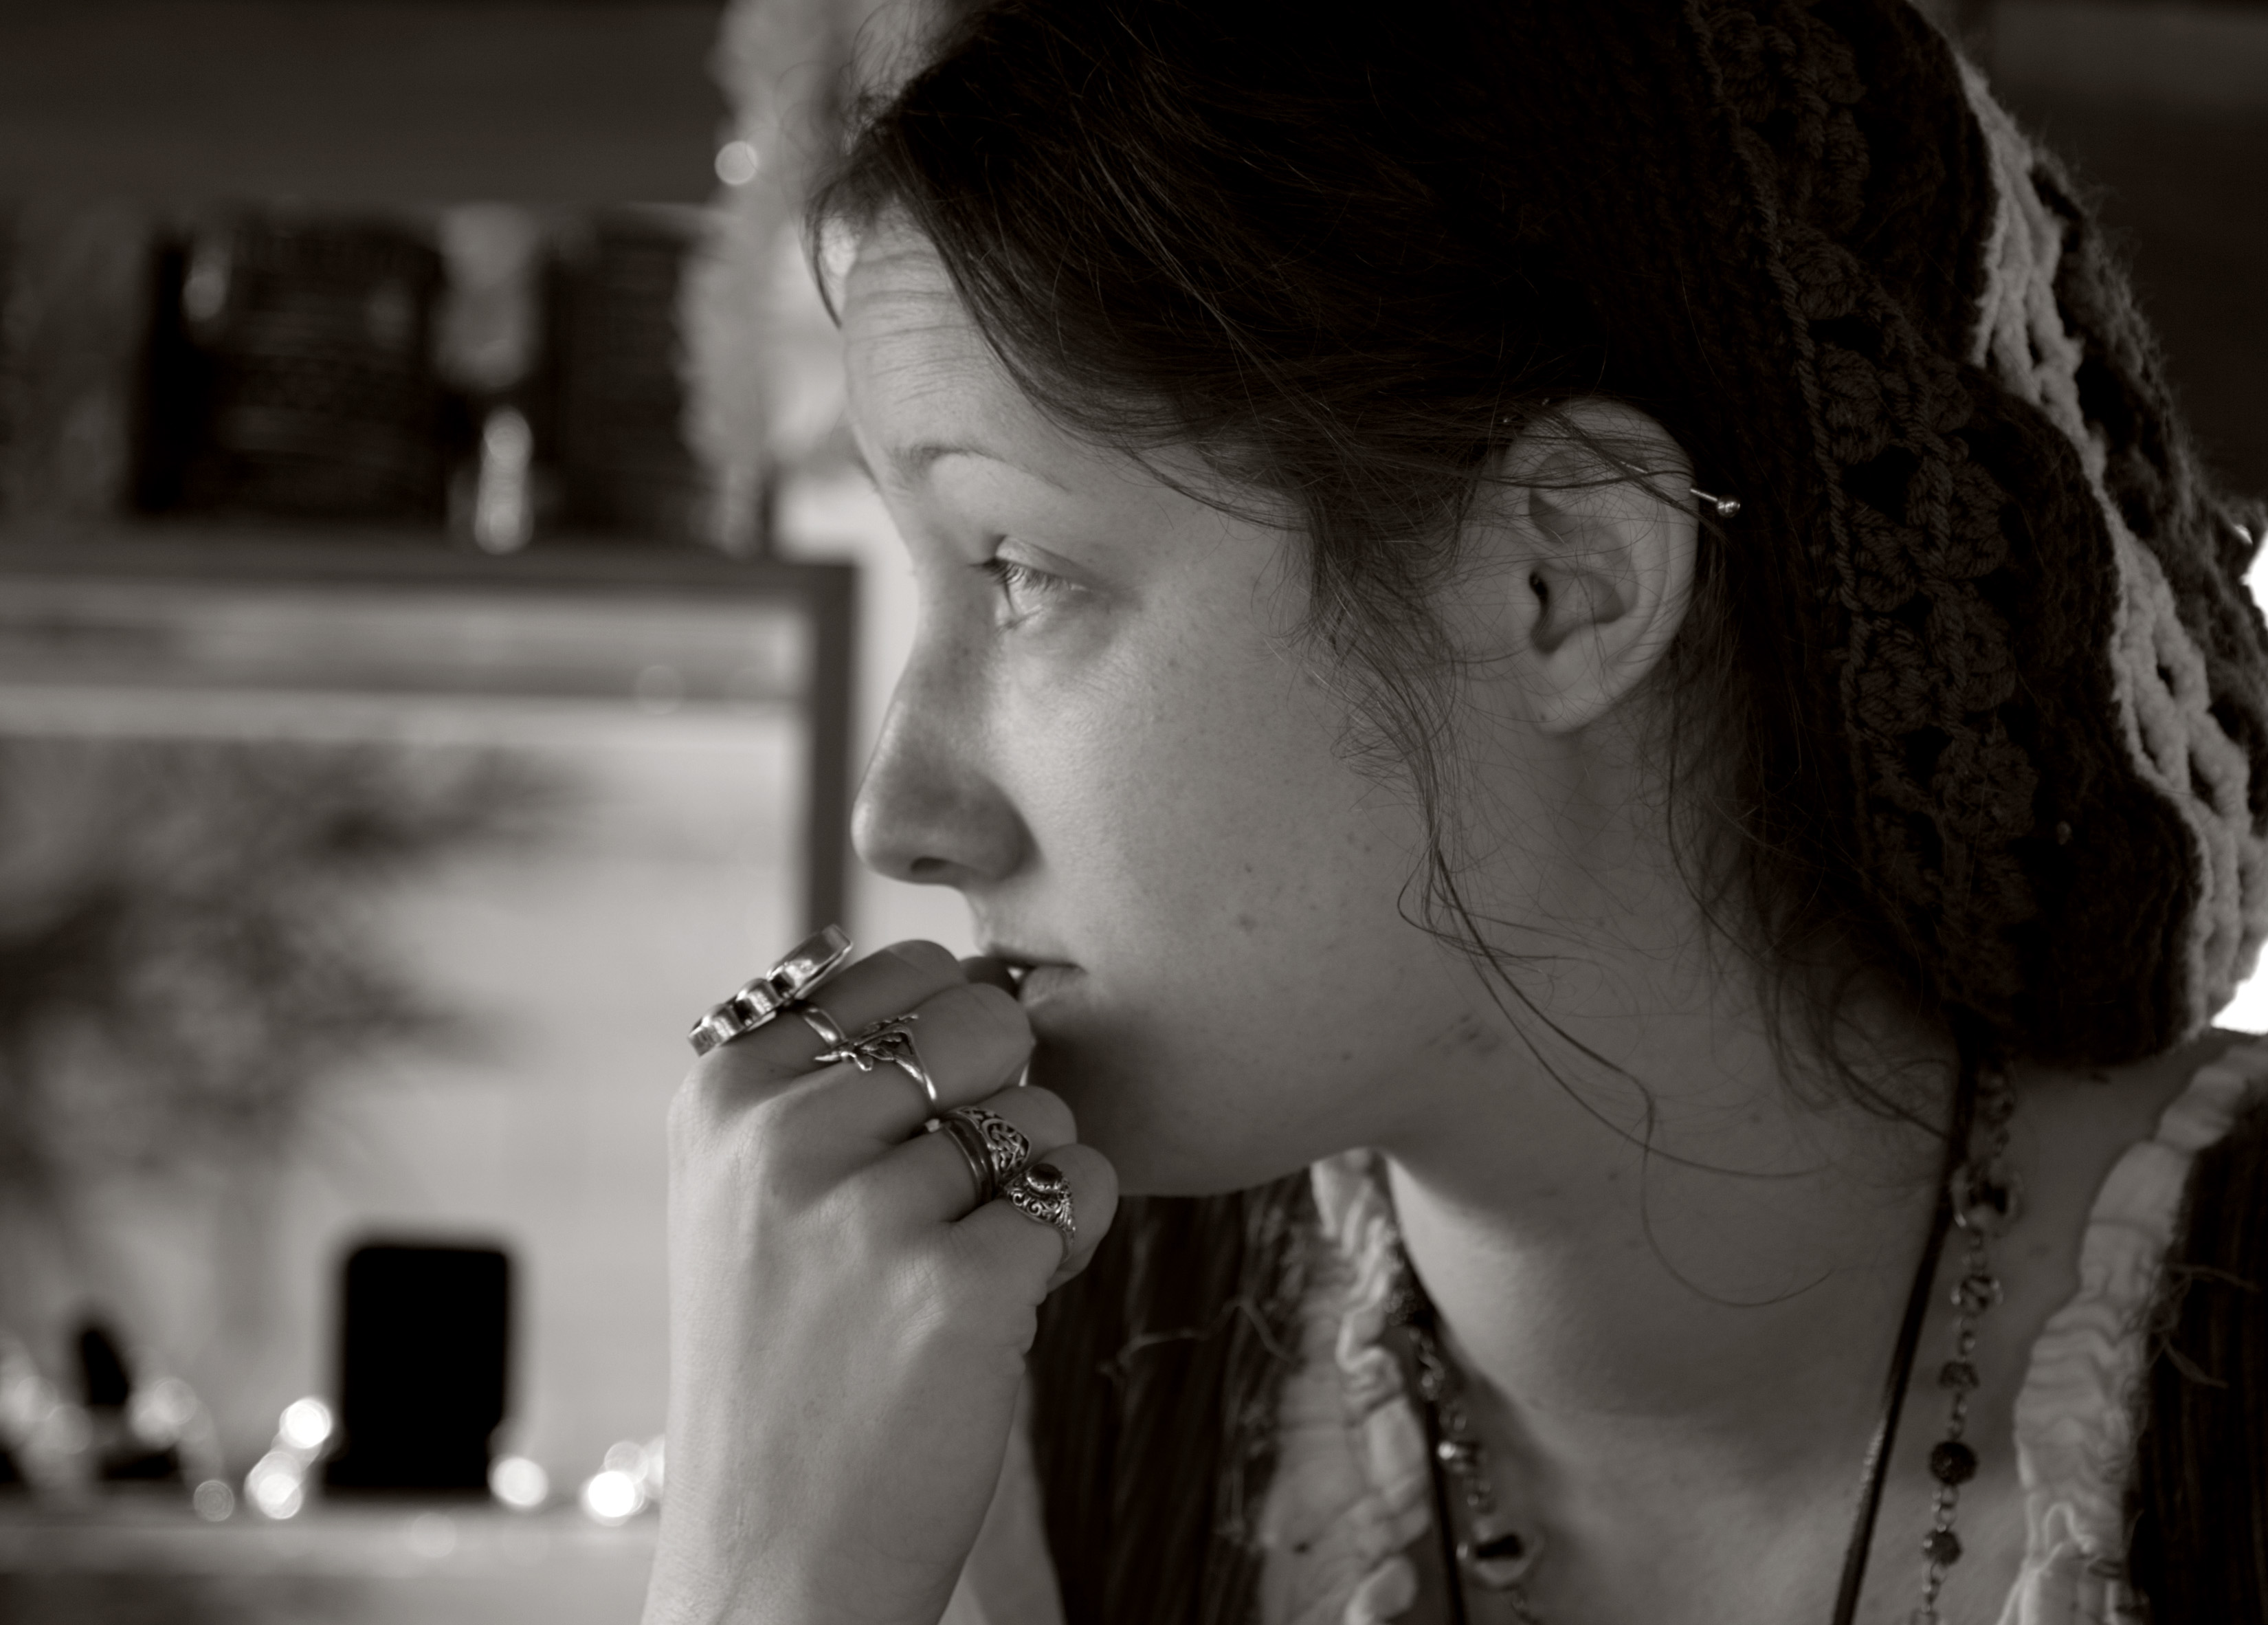
man, person, black and white, girl, woman, white, photography, portrait, fashion, black, monochrome, lady, bride, dress, eye, head, photograph, beauty, pirate, emotion, sacramento, ranchocordova, piratesrendezvous, interaction, monochrome photography, portrait photography, film noir